Van Hool

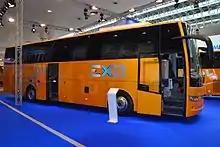
A "Van Hool EX15H" available 2015

York Region Transit (north of Toronto, Ontario) uses the A330 and AG300 buses on its Viva routes, though the A330 buses are being transferred to the conventional YRT service as more Nova LFX buses arrive for the Viva services. The Réseau de transport de Longueuil (south of Montreal, Quebec) also used the AG300 buses, and was the first to use Van Hool transit buses in North America (AG700) in 1989.